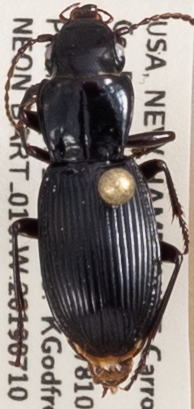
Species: Pterostichus rostratus
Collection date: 2019-07-10
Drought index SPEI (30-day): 0.334
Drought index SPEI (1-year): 1.28
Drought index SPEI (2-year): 0.664